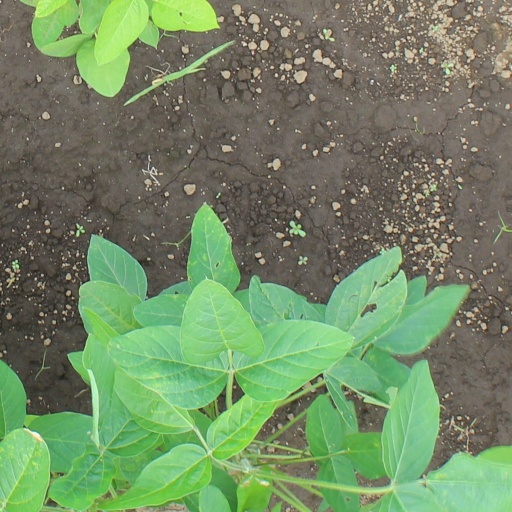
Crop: soybean